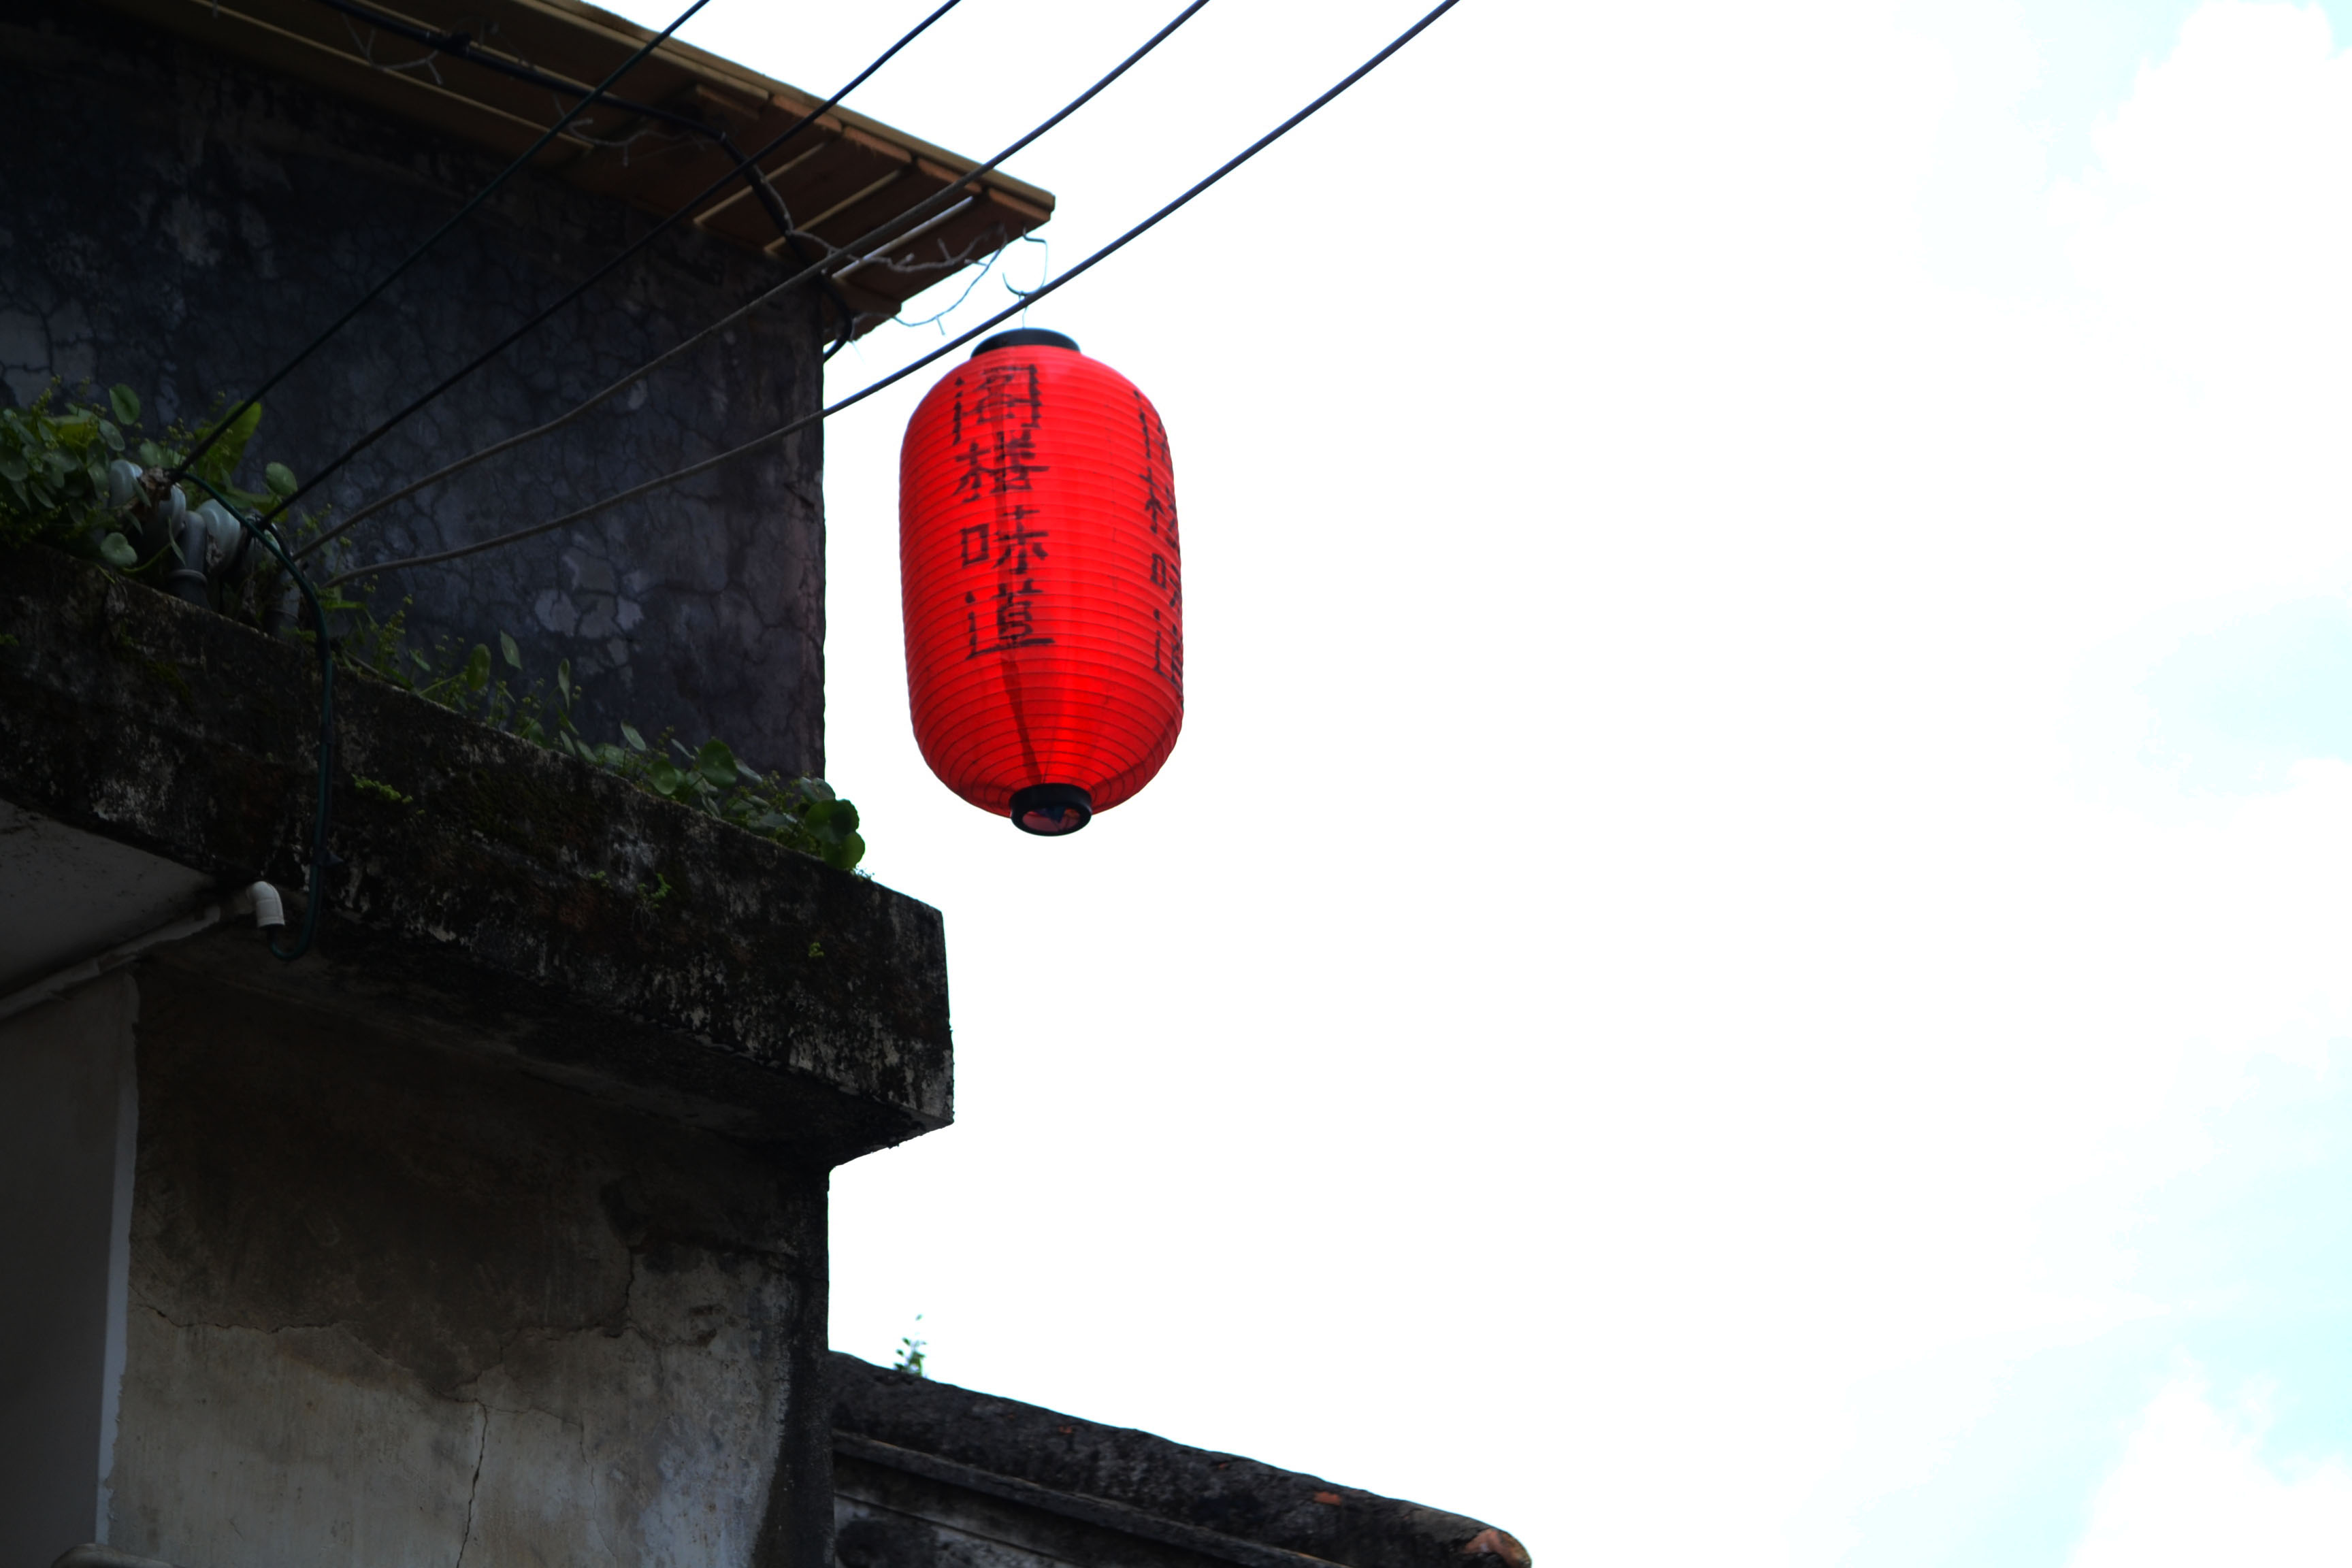
architecture, red, lighting, line, sky, Material property, light fixture, traffic light